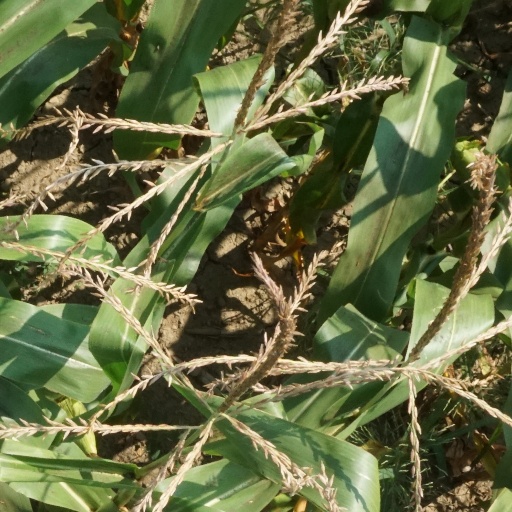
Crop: maize; corn